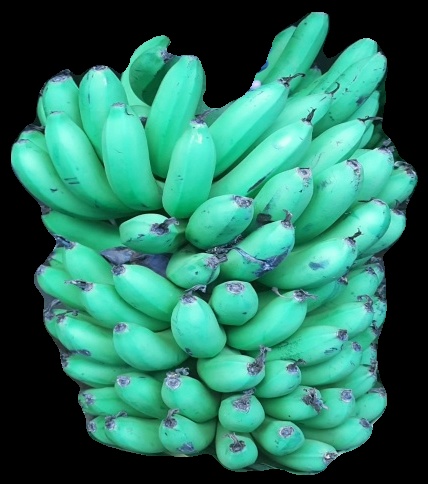
Variety: pachbale
Grade: grade1